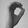
ASL letter: O